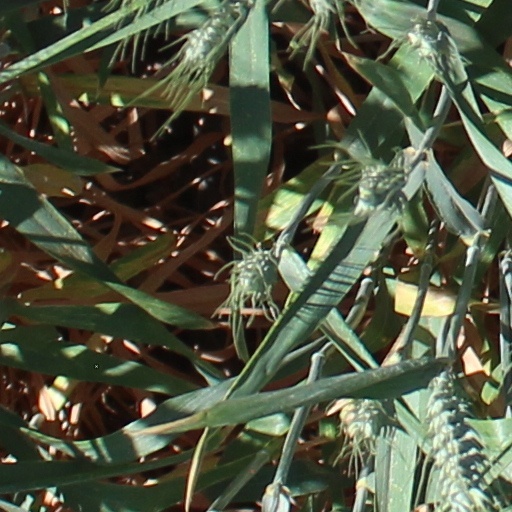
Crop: wheat